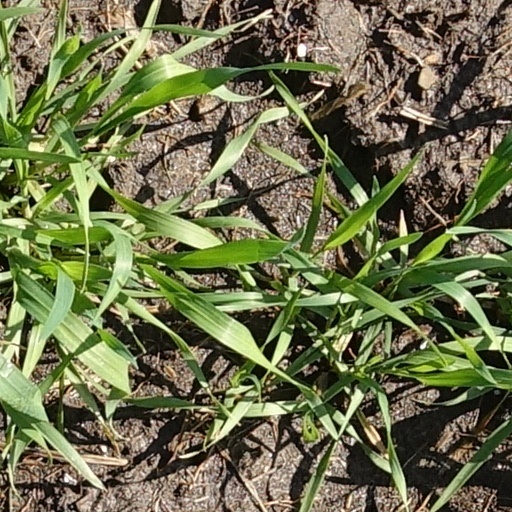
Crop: wheat